Military history of Canada

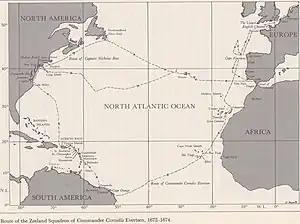
Route of the Dutch fleet raiding North America from 1672 to 1674.

During the 1627–1629 Anglo-French War, the English authorized David Kirke to conduct raids against the French in Canada and settle the area. Kirke's forces seized a French supply fleet and Tadoussac in 1628, and captured Quebec City the next year.